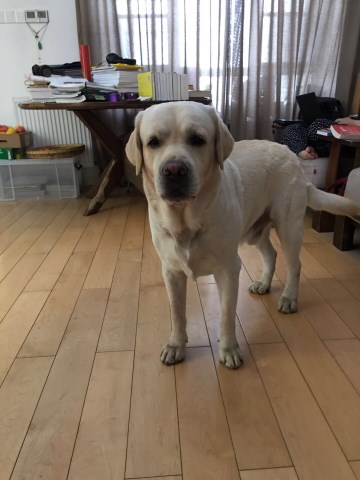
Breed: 3580-n000122-Labrador_retriever